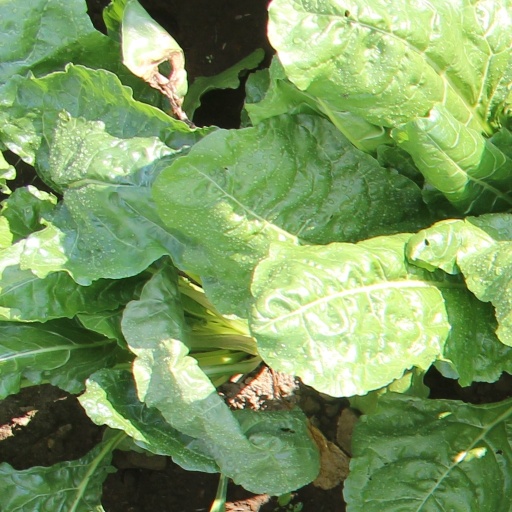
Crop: sugar beet